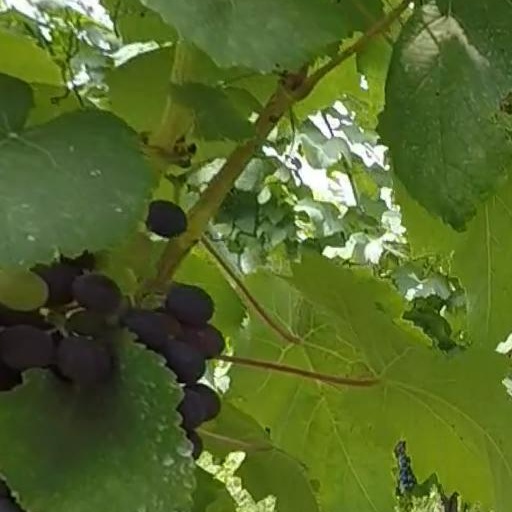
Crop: grape